Michael Kidd-Gilchrist

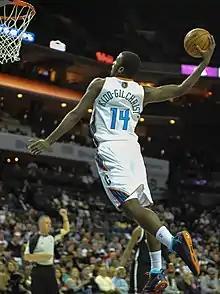
Kidd-Gilchrist goes up for a dunk in 2013

In April 2012, Kidd-Gilchrist declared for the 2012 NBA draft. On June 28, he was drafted second overall by the Charlotte Bobcats. On July 7, 2012, the Bobcats signed Kidd-Gilchrist to a rookie scale contract.